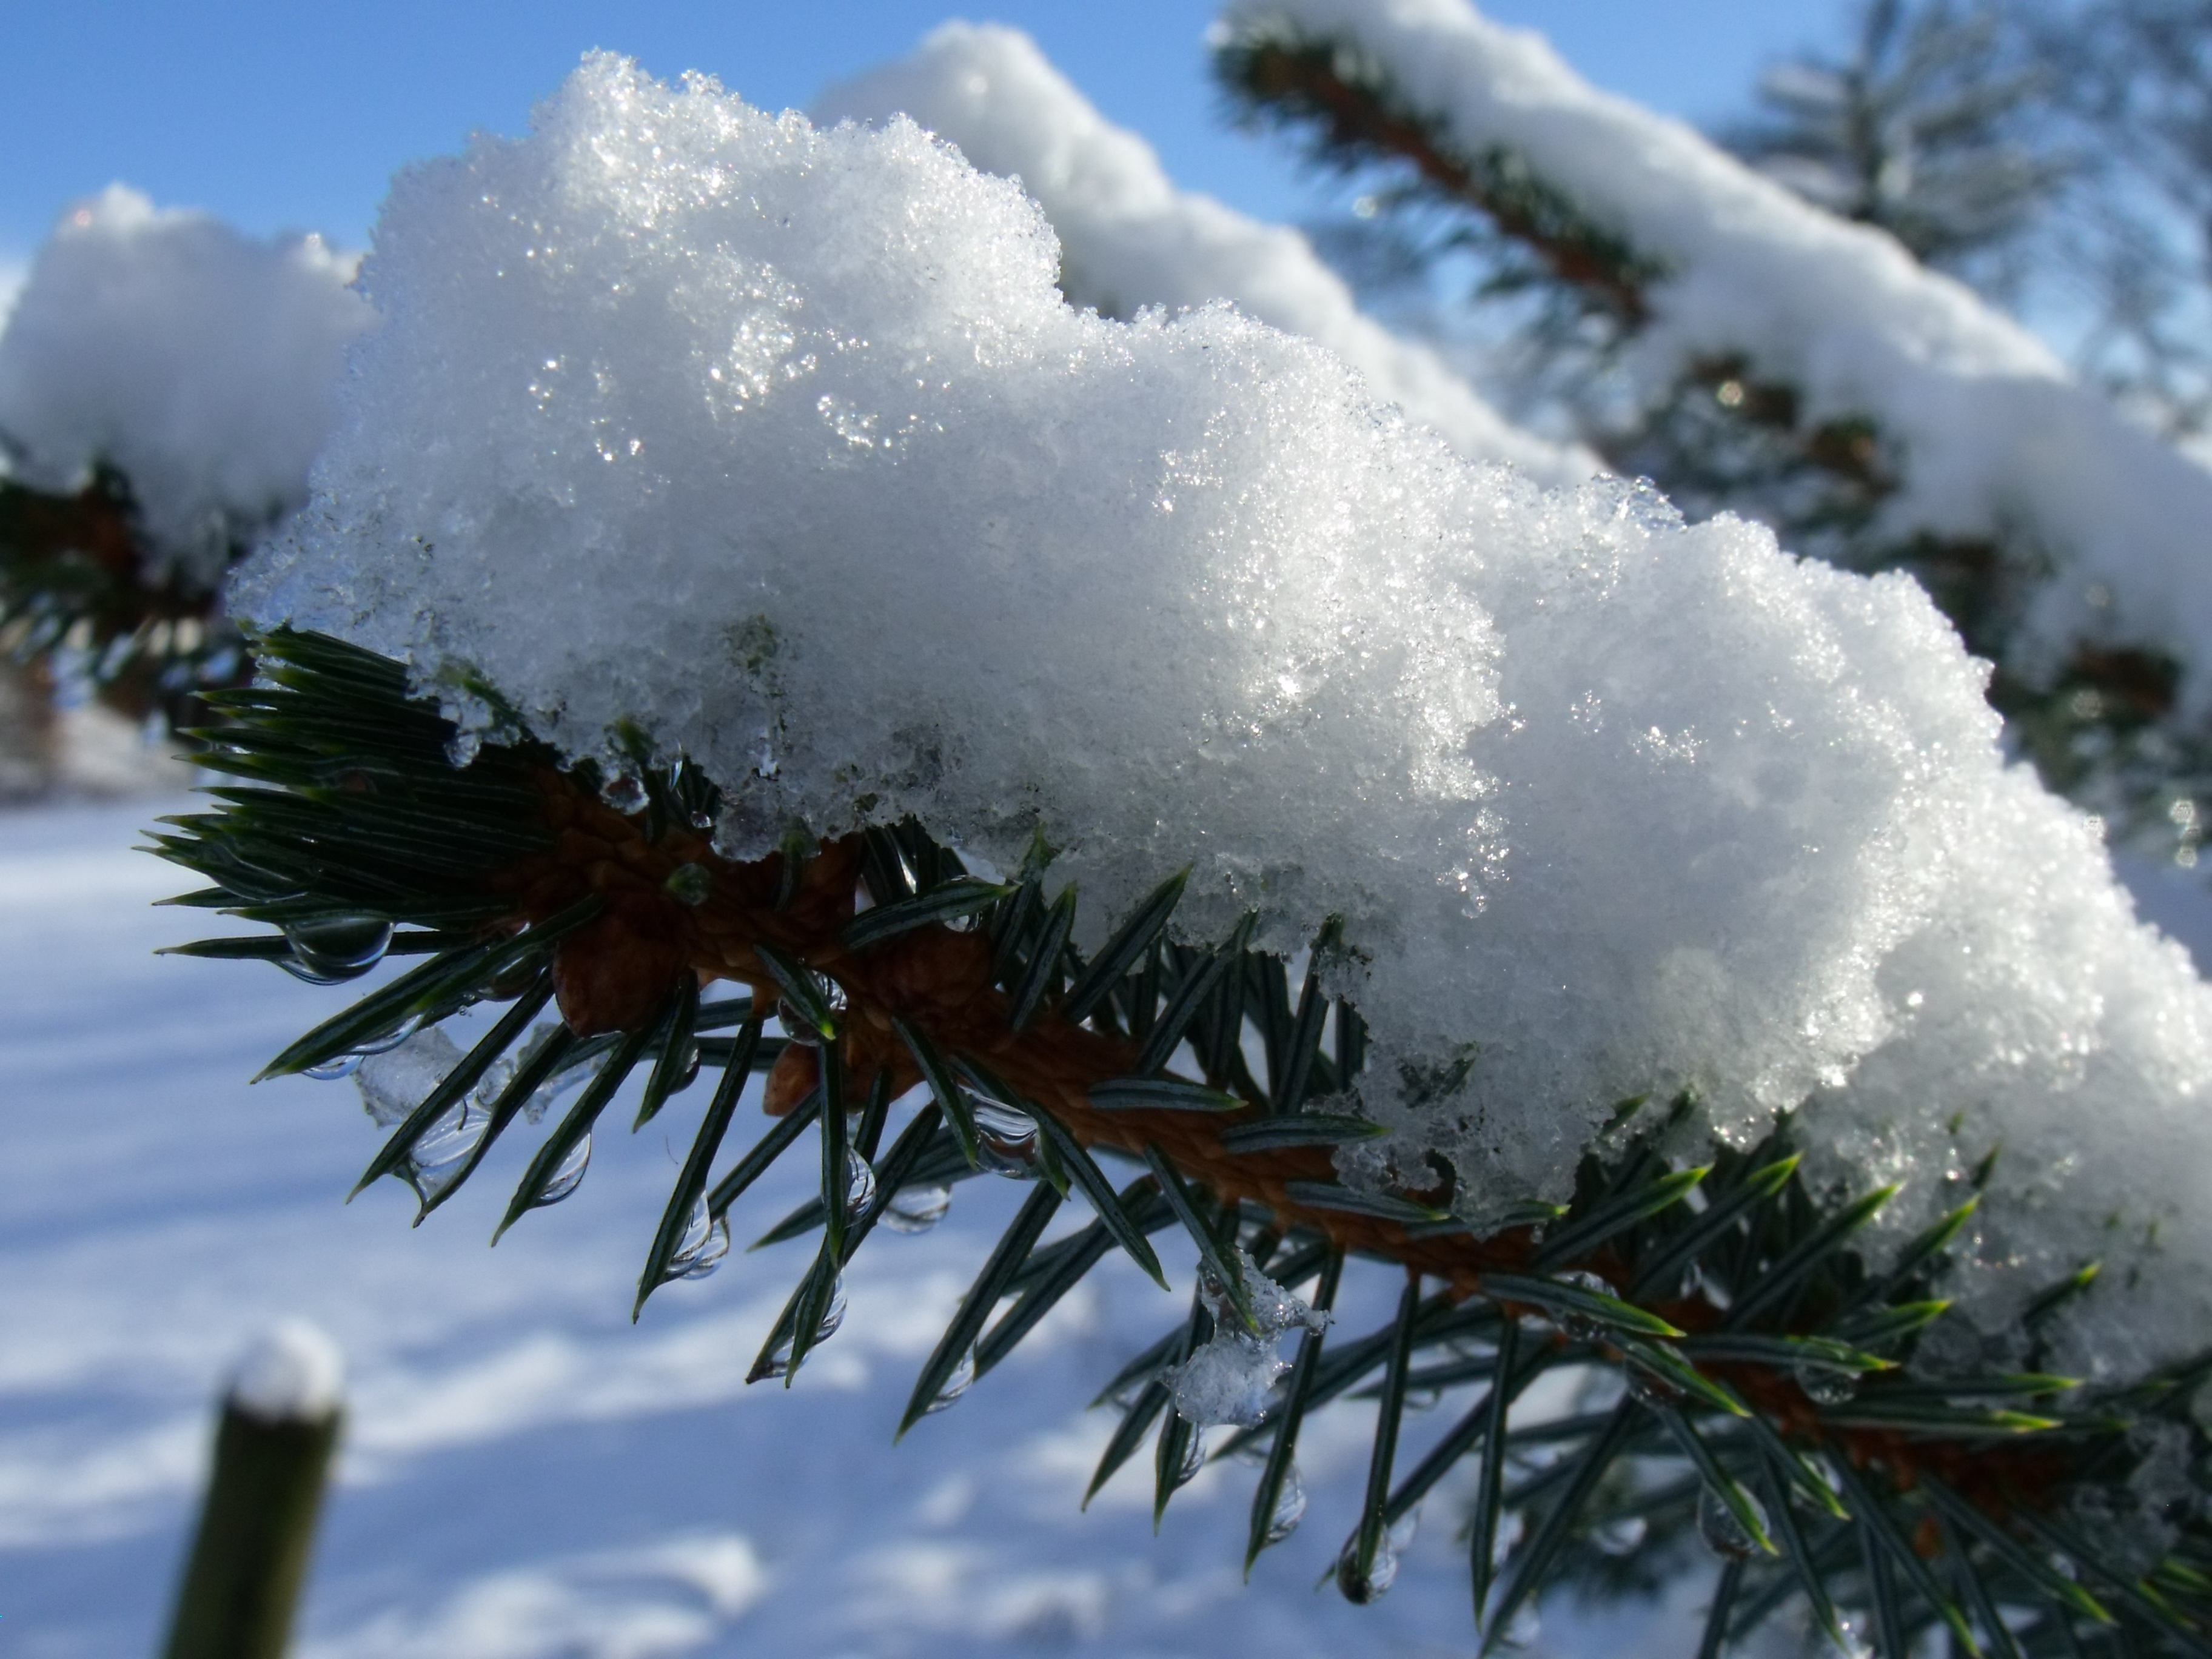
tree, nature, branch, snow, winter, plant, flower, frost, ice, weather, snowy, fir, season, spruce, periwinkle, freezing, tannenzweig, woody plant, snow fir